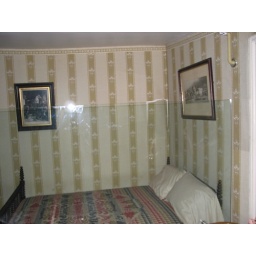
The bed President Lincoln died in the boarding house (Peterson House) across the street from the Ford Theater.